Red-bellied piranha

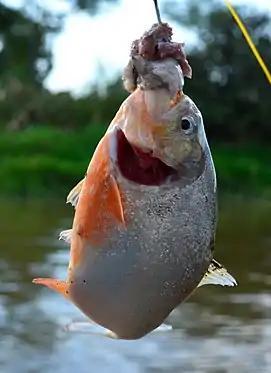

The red-bellied piranha is widespread and locally abundant. In some parts of its range, it is among the most common fish species. The collection and trade of the species to aquariums may locally present a low risk to the red-bellied piranha.